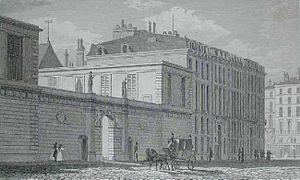
La Banque de France est la banque centrale de la France. Il s'agit d'une institution bicentenaire, de capital privé lors de sa création le 18 janvier 1800 sous le Consulat, puis devenue propriété de l'État français le 1ᵉʳ janvier 1946 lors de sa nationalisation par Charles de Gaulle.
L'hôtel de Toulouse, ancien hôtel de La Vrillière, est un hôtel particulier situé rue La Vrillière dans le 1ᵉʳ arrondissement de Paris, près de la place des Victoires. Il est, depuis 1811, le siège de la Banque de France.
Martin, 1ᵉʳ baron Garat, est un administrateur français des XVIIIᵉ et XIXᵉ siècles, Directeur general de la Banque de France.